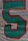
Number: 5